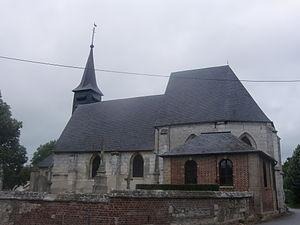
Eglise de Saint-Ouen-du-Tilleul (Eure, Normandie, France)